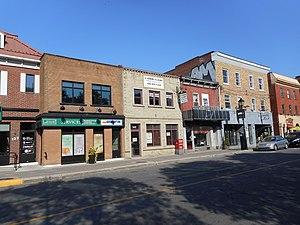
Édifices de la rue Saint-Charles, à Longueuil 155, rue Saint-Charles Ouest patrimoine-culturel.gouv.qc.ca 147-151, rue Saint-Charles Ouest patrimoine-culturel.gouv.qc.ca 145, rue Saint-Charles Ouest patrimoine-culturel.gouv.qc.ca 141-143, rue Saint-Charles Ouest patrimoine-culturel.gouv.qc.ca 131-137, rue Saint-Charles Ouest patrimoine-culturel.gouv.qc.ca 121-123, rue Saint-Charles Ouest patrimoine-culturel.gouv.qc.ca